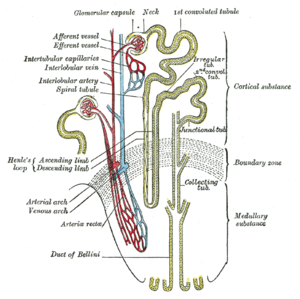
Nephron
Et nefron.
Nyren er opbygget af et stort antal nephroner. Et nephron er det sted hvor primærurin dannes, og her udskilles og optages en del forskellige ioner. Et nephron består af glomerulus som er en klump små kapillærer, som filtrere stoffer over til den Bowmanske kapsel, som er starten på nephronet. Herefter ses de proximale rør, Henle's slynge og de distale rør. Herefter samles indholdet i et samlerør.